Augustus

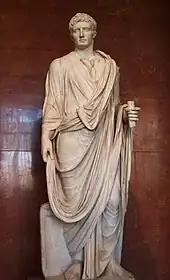
Octavian as a magistrate. The statue's marble head was made , the body sculpted in the 2nd century AD (Louvre, Paris)

A year later, Octavian defeated their forces in Alexandria on 1 August 30 BC—after which Antony and Cleopatra committed suicide. Antony fell on his own sword and was allegedly taken by his soldiers back to Cleopatra's tomb where he died in her arms. After meeting with Octavian and refusing to be paraded in a triumph at Rome, Cleopatra took her own life by poisoning, contrary to the popular belief that she was bitten by an asp. Octavian had exploited his position as Caesar's heir to further his own political career, and he was well aware of the dangers in allowing another person to do the same. He therefore followed the advice of the Greek philosopher Arius Didymus that "two Caesars are one too many", ordering Caesarion killed while sparing Cleopatra's children by Antony, with the exception of Antony's older son. Octavian had previously shown little mercy to surrendered enemies and acted in ways that had proven unpopular with the Roman people, yet he was given credit for pardoning many of his opponents after the Battle of Actium.